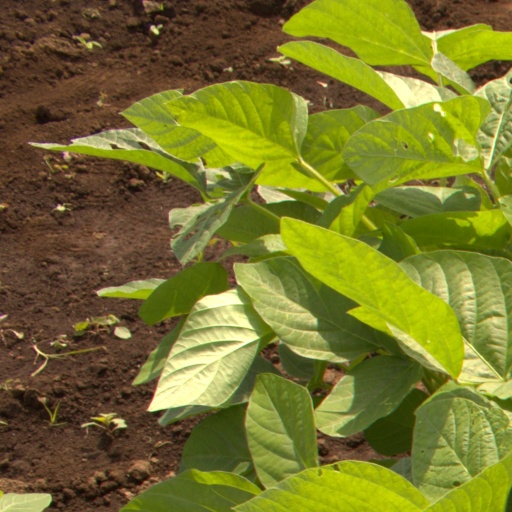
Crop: soybean